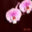
Label: orchid